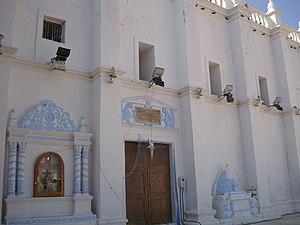
L’église Saint-Paul est un édifice religieux catholique sis à Diu, sur l’île du même nom, au large de la côte occidentale de l’Inde. Construite en 1610 comme église du collège jésuite du Saint-Esprit, dans l’enclave coloniale portugaise, elle fut rebâtie au XIXe siècle. L’église est considérée comme un des beaux exemples d’architecture baroque en Inde. Mémoire de l’ancienne présence portugaise à Diu elle est aujourd’hui église paroissiale de la petite communauté catholique de Diu.